Revolt at Fort Laramie

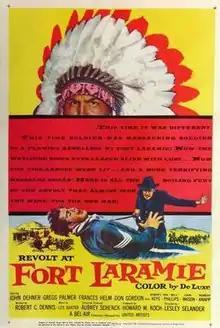
Theatrical film poster

Revolt at Fort Laramie is a 1957 American Color by Deluxe Western film directed by Lesley Selander and starring John Dehner, Gregg Palmer, Frances Helm and Don Gordon. The film was shot in Kanab, Utah with Harry Dean Stanton making his debut in the film.